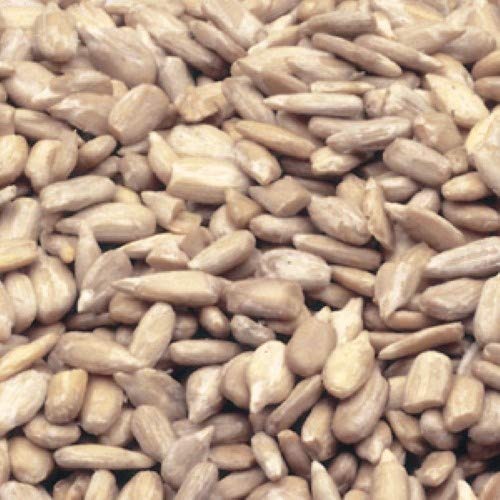
Item Name: Azar Nut Oil Roasted Salted Sunflower Kernel, 10 Pound -- 1 each.
Bullet Point 1: Important - Refrigerated items are perishable and tend to have short shelf lives - some of these can be as little as two weeks from the date of receipt - if you are ordering a large quantity, or are otherwise concerned about expiration dates, consider a frozen product.
Bullet Point 2: Ships refrigerated, CANNOT be cancelled after being processed.
Product Description: Azar Nut Oil Roasted Salted Sunflower Kernel, 10 Pound -- 1 each. Crunchy sunflower kernels roasted and then lightly salted to perfection. Great for snacking or as a salad topping. Sunflower Kernels Roasted In Cottonseed And/Or Peanut Oil, Salt. Kosher 10 Pound
Value: 160.0
Unit: Ounce

Price: 72.35